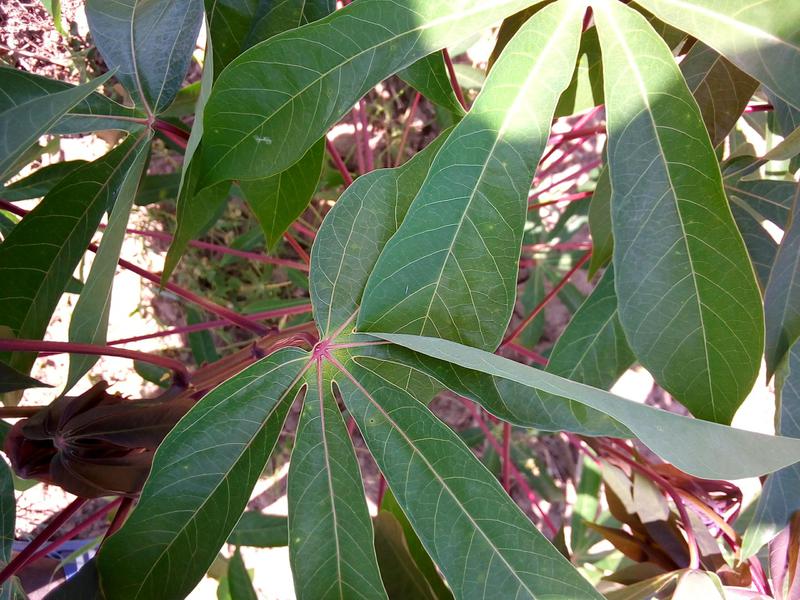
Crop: cassava
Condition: healthy